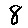
Label: 8